Karen Kavaleryan

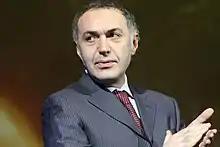
Karen Kavaleryan in 2012

Karen Kavaleryan (born 5 June 1961 in Moscow, Russian SFSR, Soviet Union) is a Russian-Armenian lyricist. He is known for his work in the Eurovision Song Contest.